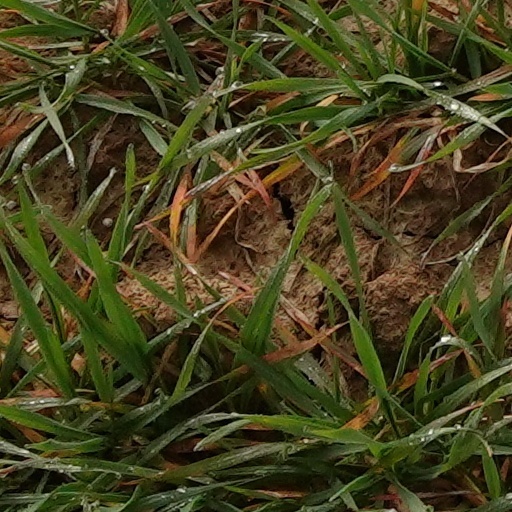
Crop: wheat